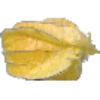
Label: physalis_with_husk